K-30 (Kansas highway)

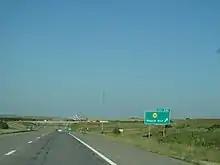
I-70 exit for K-30

The route begins at a partial cloverleaf interchange with I-70, which also carries US 40, at that freeway's exit 341. The road continues southward as Windy Hill Road toward Eskridge. From I-70, K-30 crosses the Mill Creek before intersecting Waterman Crossing Road. The road then crosses a railroad owned by Union Pacific before abruptly turning to the east. K-30 warps slightly northeast, running parallel to the railway line. Following an intersection with Sunset Lane, the highway picks up the name of Elm Street as it runs along the southern city limit of Maple Hill. The roadway ends near an intersection with Main Street.